Richard E. Grant

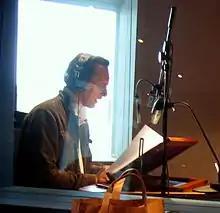
Grant as The Voice for "2+2+2" at Heavy Entertainment, London.

Grant appeared as "The Voice" in "2+2+2" at "American Nights at The King's Head Theatre", from 3 to 29 July 2007, and in 2008 co-starred in the London-based comedy "Filth and Wisdom". Grant presented the 2008 Laurence Olivier Awards. In 2008, he made his musical theatre debut with Opera Australia, playing the role of Henry Higgins in "My Fair Lady" at the Theatre Royal, Sydney, a role he reprised in 2017 at the Lyric Opera of Chicago. In 2009, Grant played Alain Reille in Yasmina Reza's one-act play "God of Carnage" at the Theatre Royal, Bath, and subsequently at Cheltenham, Canterbury, Richmond, Brighton, and Milton Keynes.